Augustus Clevland

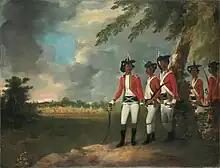
A camp of a thousand men formed by Augustus Clevland three miles from Bhagalpur with his mansion in the distance, by William Hodges

Clevland was a friend and patron of the artist William Hodges (1744-1797), who visited India and accompanied Warren Hastings to Benares in 1781 and on his return in January 1782 stayed for four months as Clevland's guest at Bhagalpur. Together they visited several monuments in the Rajmahal district, as recorded by Hodges in his "Travels in India" (1793) Hodges describes the journeys he undertook with Cleveland in the Rajmahal district and the various monuments they visited. In 1794, ten years after Clevland's death, his personal effects were sold, amongst which were twenty-one works by Hodges, including one entitled "Tomb and distant view of Rajmahal Hills", now in the collection of the Tate Gallery. A painting by Hodges titled "A camp of a thousand men formed by Augustus Clevland three miles from Bhagalpur with his mansion in the distance", was sold by his descendant Sir George Christie in 1996 at Christies for £56,500, resold in 2009 for £133,250.